HMS Cambrian (1797)

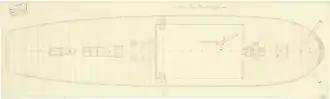
Deck, quarter and forecastle of "Cambrian"

In March 1804, "Cambrian" was under the command of Captain William Bradley and on her way to Bermuda when she captured two French privateers. On 22 March she captured the schooner "Tison" after a chase of 25 hours. "Tison" had been armed with six 9 and 12-pounder guns, which she threw overboard during the chase. She had a crew of 59 men under the command of Joseph Kastique, and had been out of Guadaloupe for 11 days buy had not captured anything. Four days later "Cambrian" captured the schooner "Alexander" (or "Alexandre"), which was armed with eight guns and had a crew of 68 men under the command of Charles La Marque. She had been cruising for 11 days but had not taken anything. Head money was paid in June 1827.